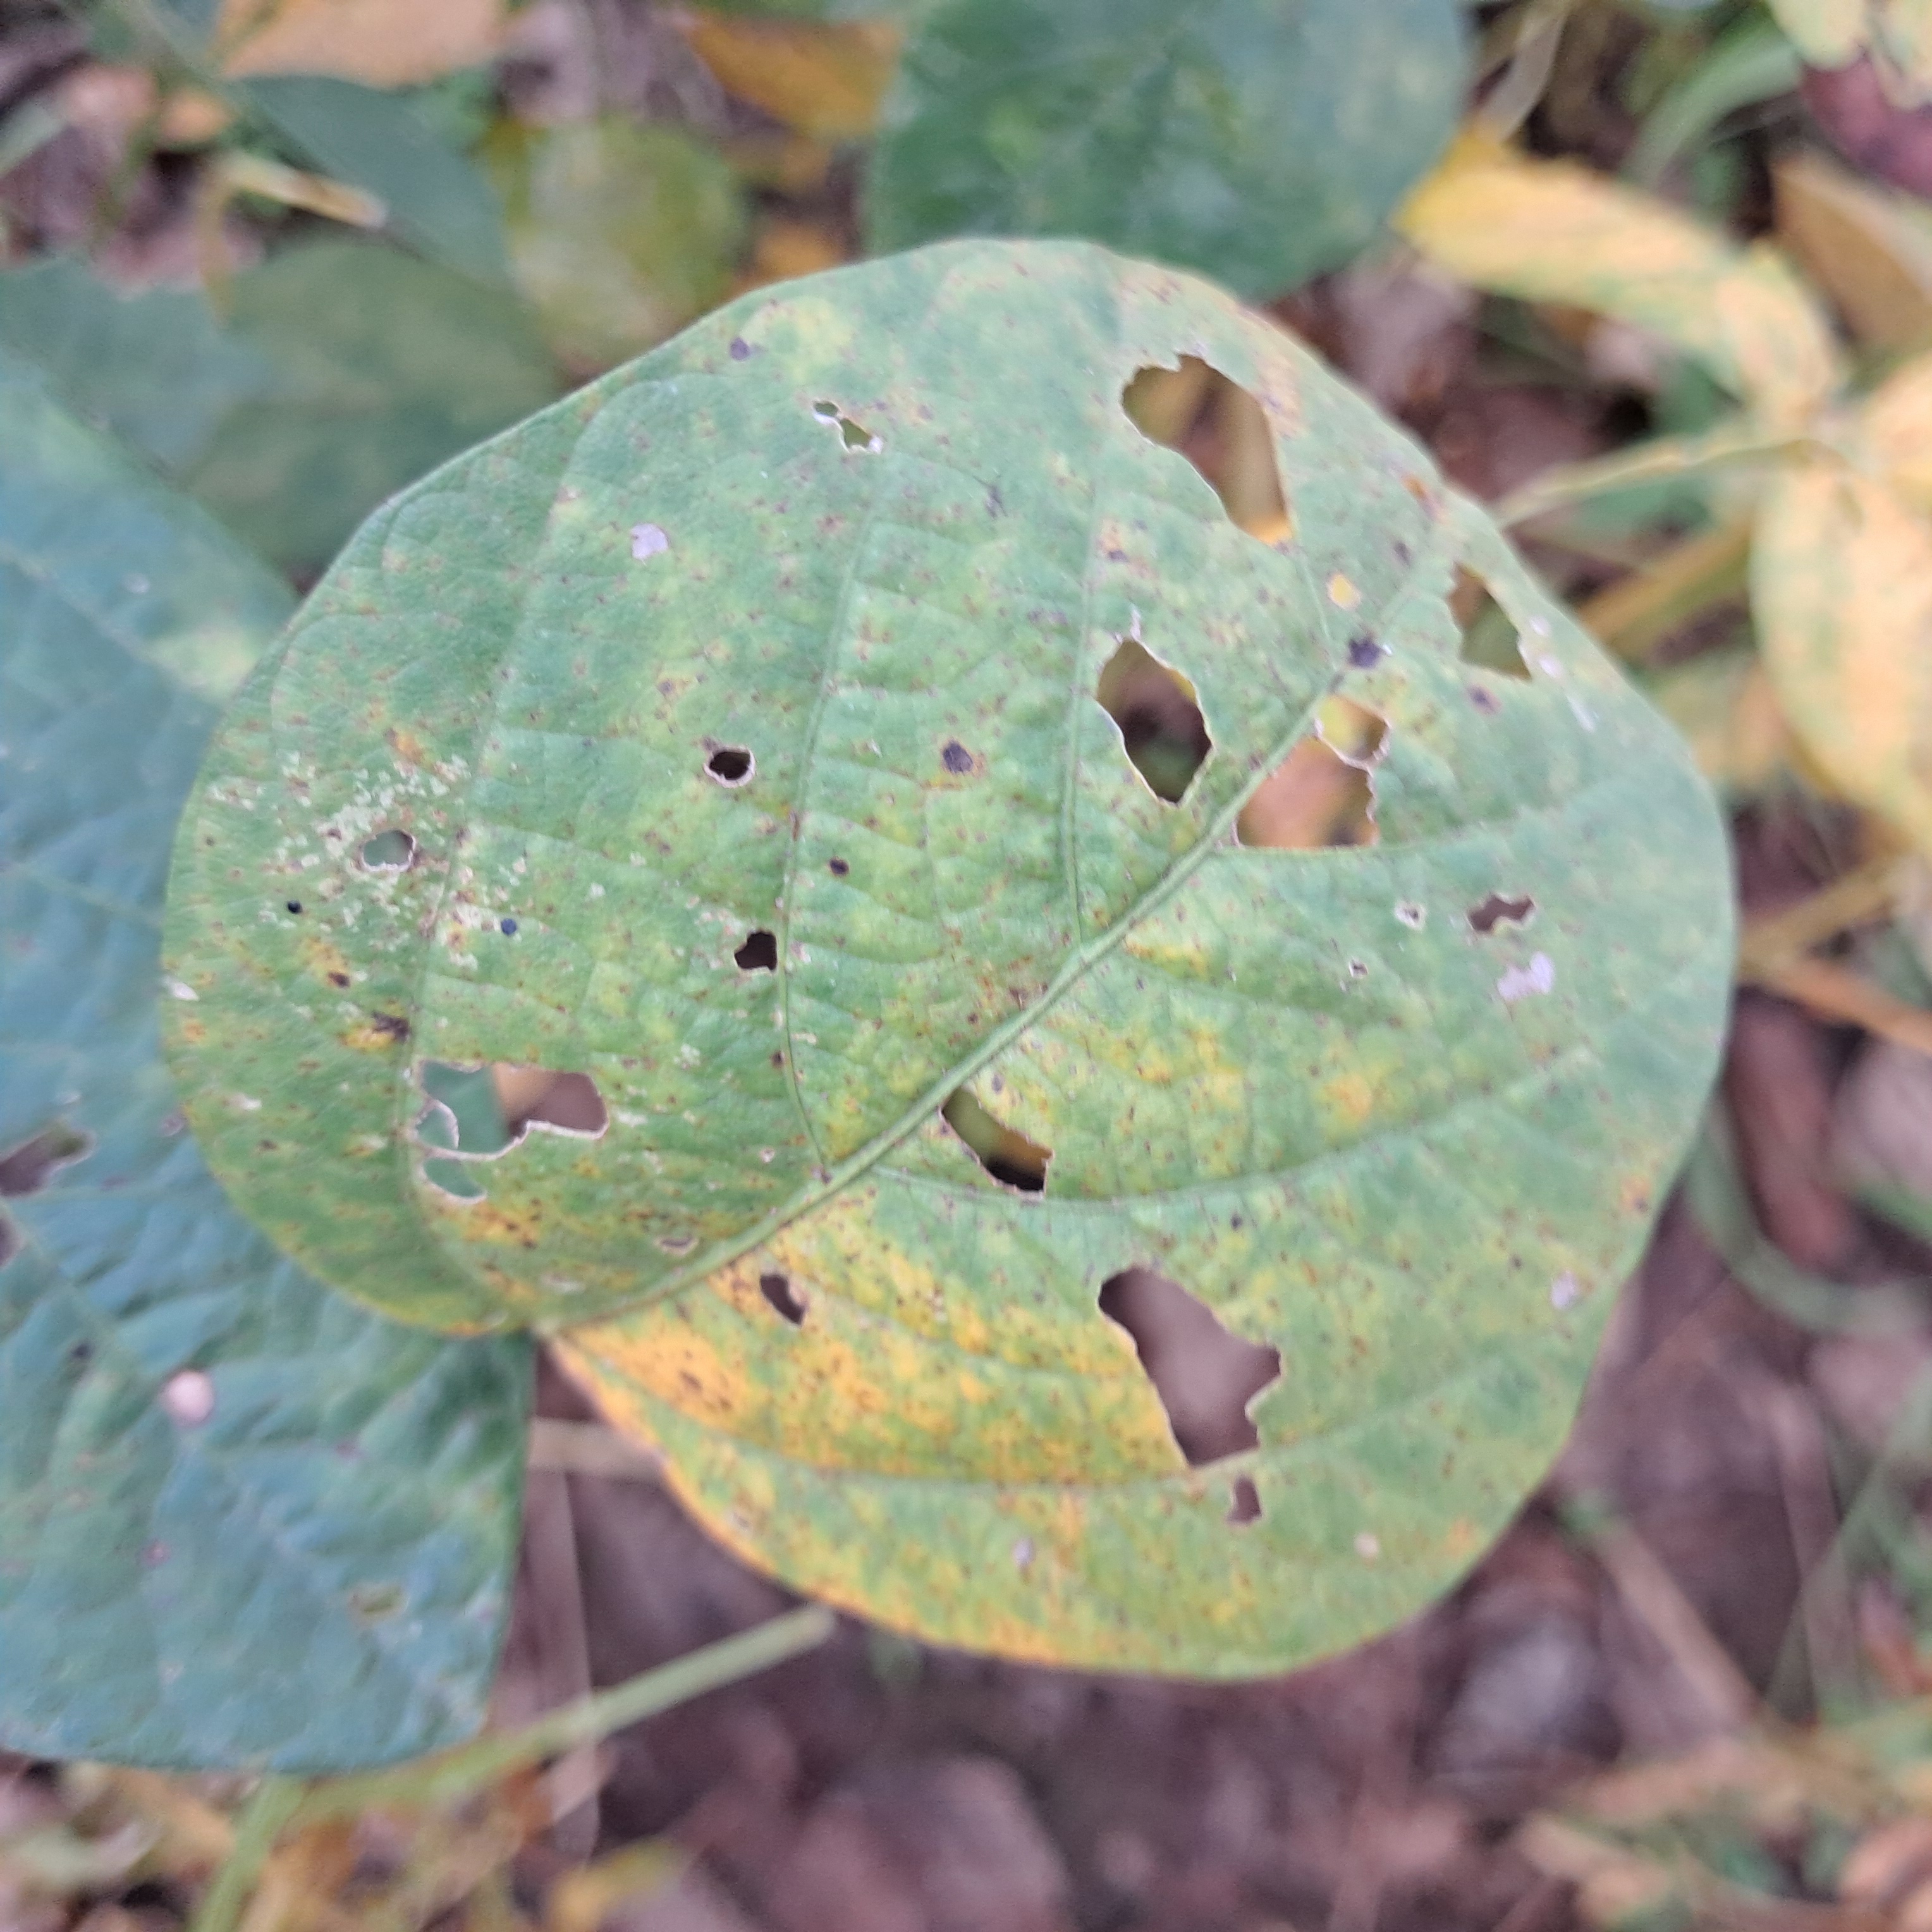
Label: Rust